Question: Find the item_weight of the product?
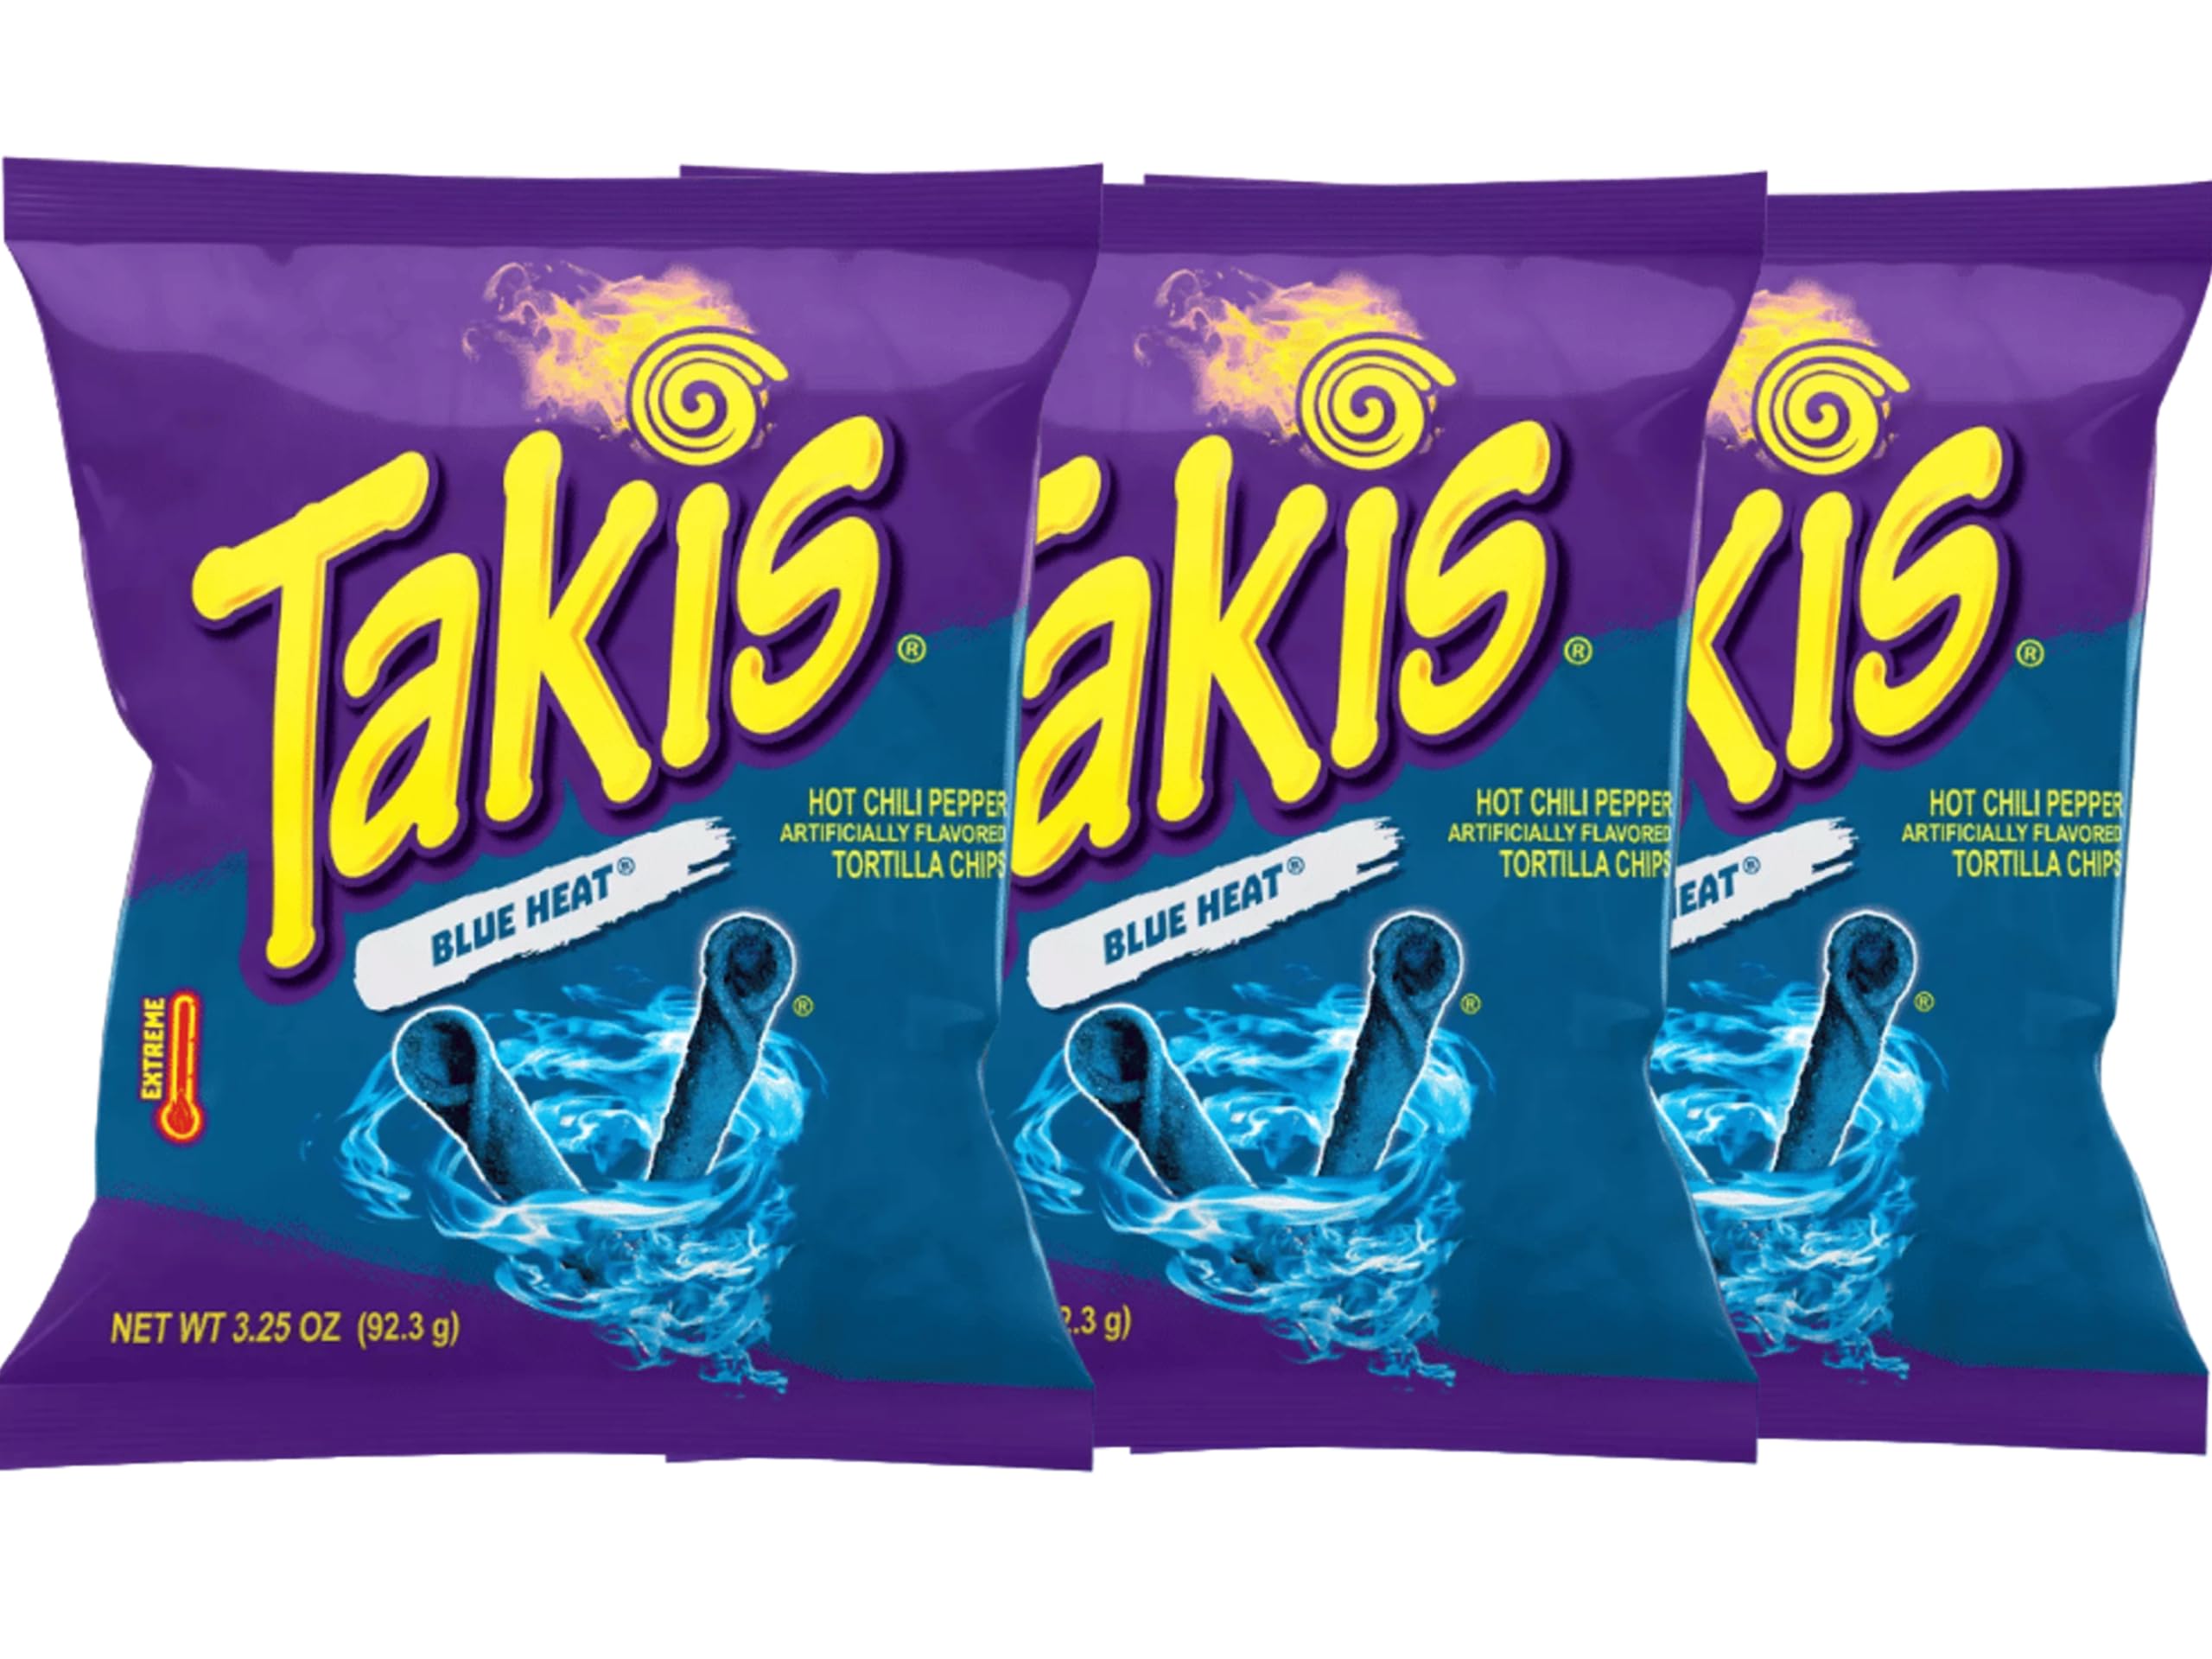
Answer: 92.3 gram